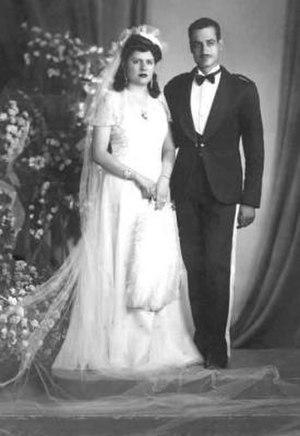
Tahia Kazem, née en 1920 et décédée en 1992, est l'épouse du président égyptien Gamal Abdel Nasser. Elle est ainsi Première dame d'Égypte entre 1956 et 1970.
On appelle de manière générale Première dame l'épouse d'un chef d'État ou de gouvernement.